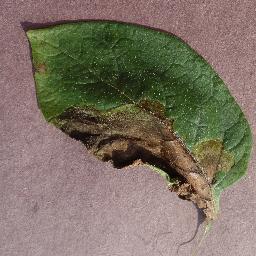
Label: Potato___Late_blight